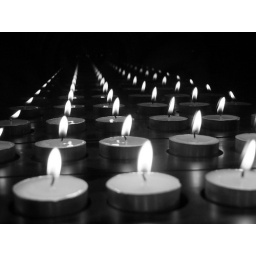
Reflecting candlelight in black and white